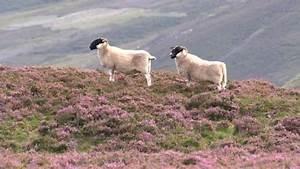
sheep